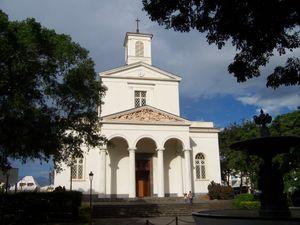
Cet article recense les bâtiments protégés au titre des monuments historiques de Saint-Denis de La Réunion, en France.
La cathédrale Saint-Denis de Saint-Denis de La Réunion est une cathédrale catholique romaine située dans le centre-ville Saint-Denis, chef-lieu de l'île de La Réunion. Sa construction a commencé en novembre 1829 et s'est achevée en 1832. Elle est classée en totalité au titre des Monuments historiques le 13 octobre 1975.
Le diocèse de Saint-Denis de La Réunion est un diocèse de l'Église catholique en France. Il couvre l'île de La Réunion. Il appartient à la conférence épiscopale de l'océan Indien.
Saint-Denis, parfois appelée Saint-Denis de La Réunion dans le langage courant, est une commune française située dans le nord du département et de la région d'outre-mer de La Réunion, dont la population s'élevait à 147 931 habitants au dernier recensement de 2017. Cette situation démographique en faisait la 21ᵉ commune de France. Saint-Denis est aussi la 41ᵉ agglomération de France et la 2ᵉ d'outre-mer, avec 176 834 habitants en 2012. Son aire urbaine compte près de 200 000 habitants en 2012.